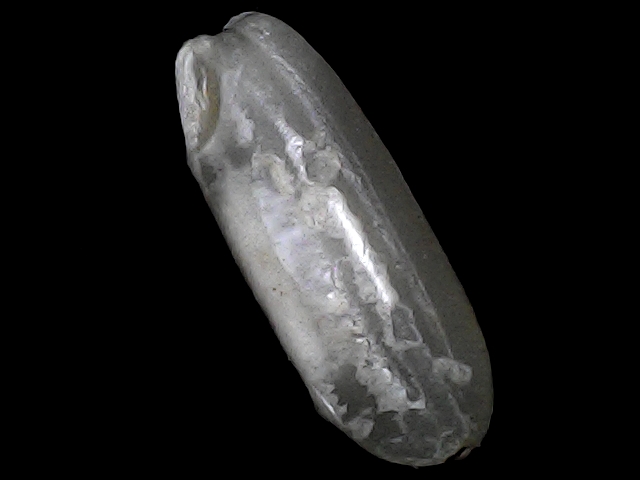
Rice variety: BRRI74